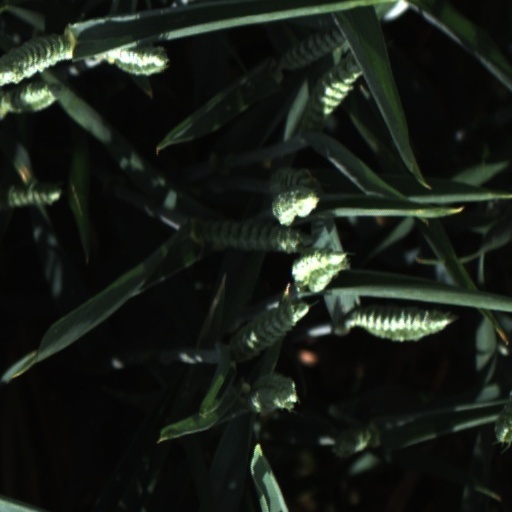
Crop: wheat